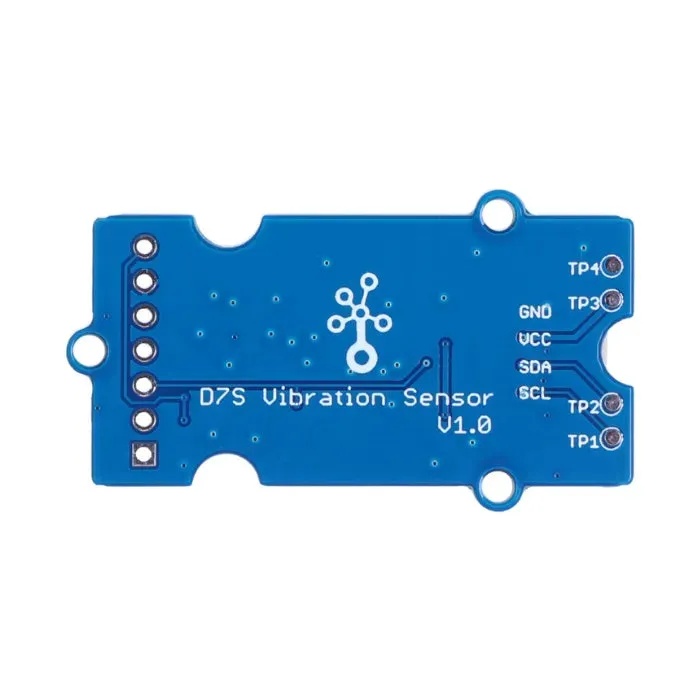
Seeed Studio Grove D7S Vibrationssensor Erdbebenerkennung
Der Grove - D7S Vibrationssensor ist ein hochpräzises Erdbebenerkennungsmodul, das für die Echtzeit-Seismiküberwachung entwickelt wurde. Basierend auf dem Omron D7S Sensor bietet es eine zuverlässige Klassifizierung seismischer Ereignisse mithilfe fortschrittlicher Algorithmen und eines hochempfindlichen Beschleunigungsmessers. Ideal für sicherheitskritische Anwendungen ermöglicht es eine schnelle Reaktion auf unterschiedliche Erdbebenintensitäten. Dieser Sensor ist Teil des Grove-Systems, was die Integration mit Arduino und anderen Entwicklungsplattformen über seinen 4-poligen HY2.0-Anschluss erleichtert. Sein kompaktes Design und der geringe Stromverbrauch machen ihn zu einer praktischen Wahl für den professionellen und den Hobbybereich. Hauptmerkmale Echtzeit-Erdbebenerkennung Erkennt und klassifiziert seismische Ereignisse präzise mithilfe von Omrons proprietären Algorithmen. Unterstützt Echtzeitwarnungen basierend auf der Schwere des Ereignisses. Plug-and-Play Grove-Kompatibilität Verwendet einen standardmäßigen Grove-Anschluss (HY2.0 - 4Pin) für mühelose Integration mit Grove-Modulen und -Boards. Kein Löten erforderlich. Niedriger Stromverbrauch Optimiert für den Langzeitbetrieb in IoT- und kontinuierlichen Überwachungsumgebungen. Kompaktes und langlebiges Design Entwickelt für platzbeschränkte und raue Umgebungen. Geeignet für Überwachungsanwendungen im Innen- und Außenbereich. Technische Spezifikationen Parameter Wert Sensorchip Omron D7S Messbereich ±6 g Kommunikation I2C Grove-Anschluss 4-poliger HY2.0 Betriebsspannung 3,3 V / 5 V Anwendungen Erdbebenüberwachungssysteme Strukturelle Sicherheit und Schadensbewertung Seismische Forschung und Datenaufzeichnung IoT-basierte Erdbebenwarnnetzwerke Packungsinhalt 1 x Grove - D7S Vibrationssensor 1 x Grove 4-poliges Kabel
Brand: Seeed Studio
Category: Hardware > Tools > Measuring Tools & Sensors > Seismometer > Short-Period Seismometers